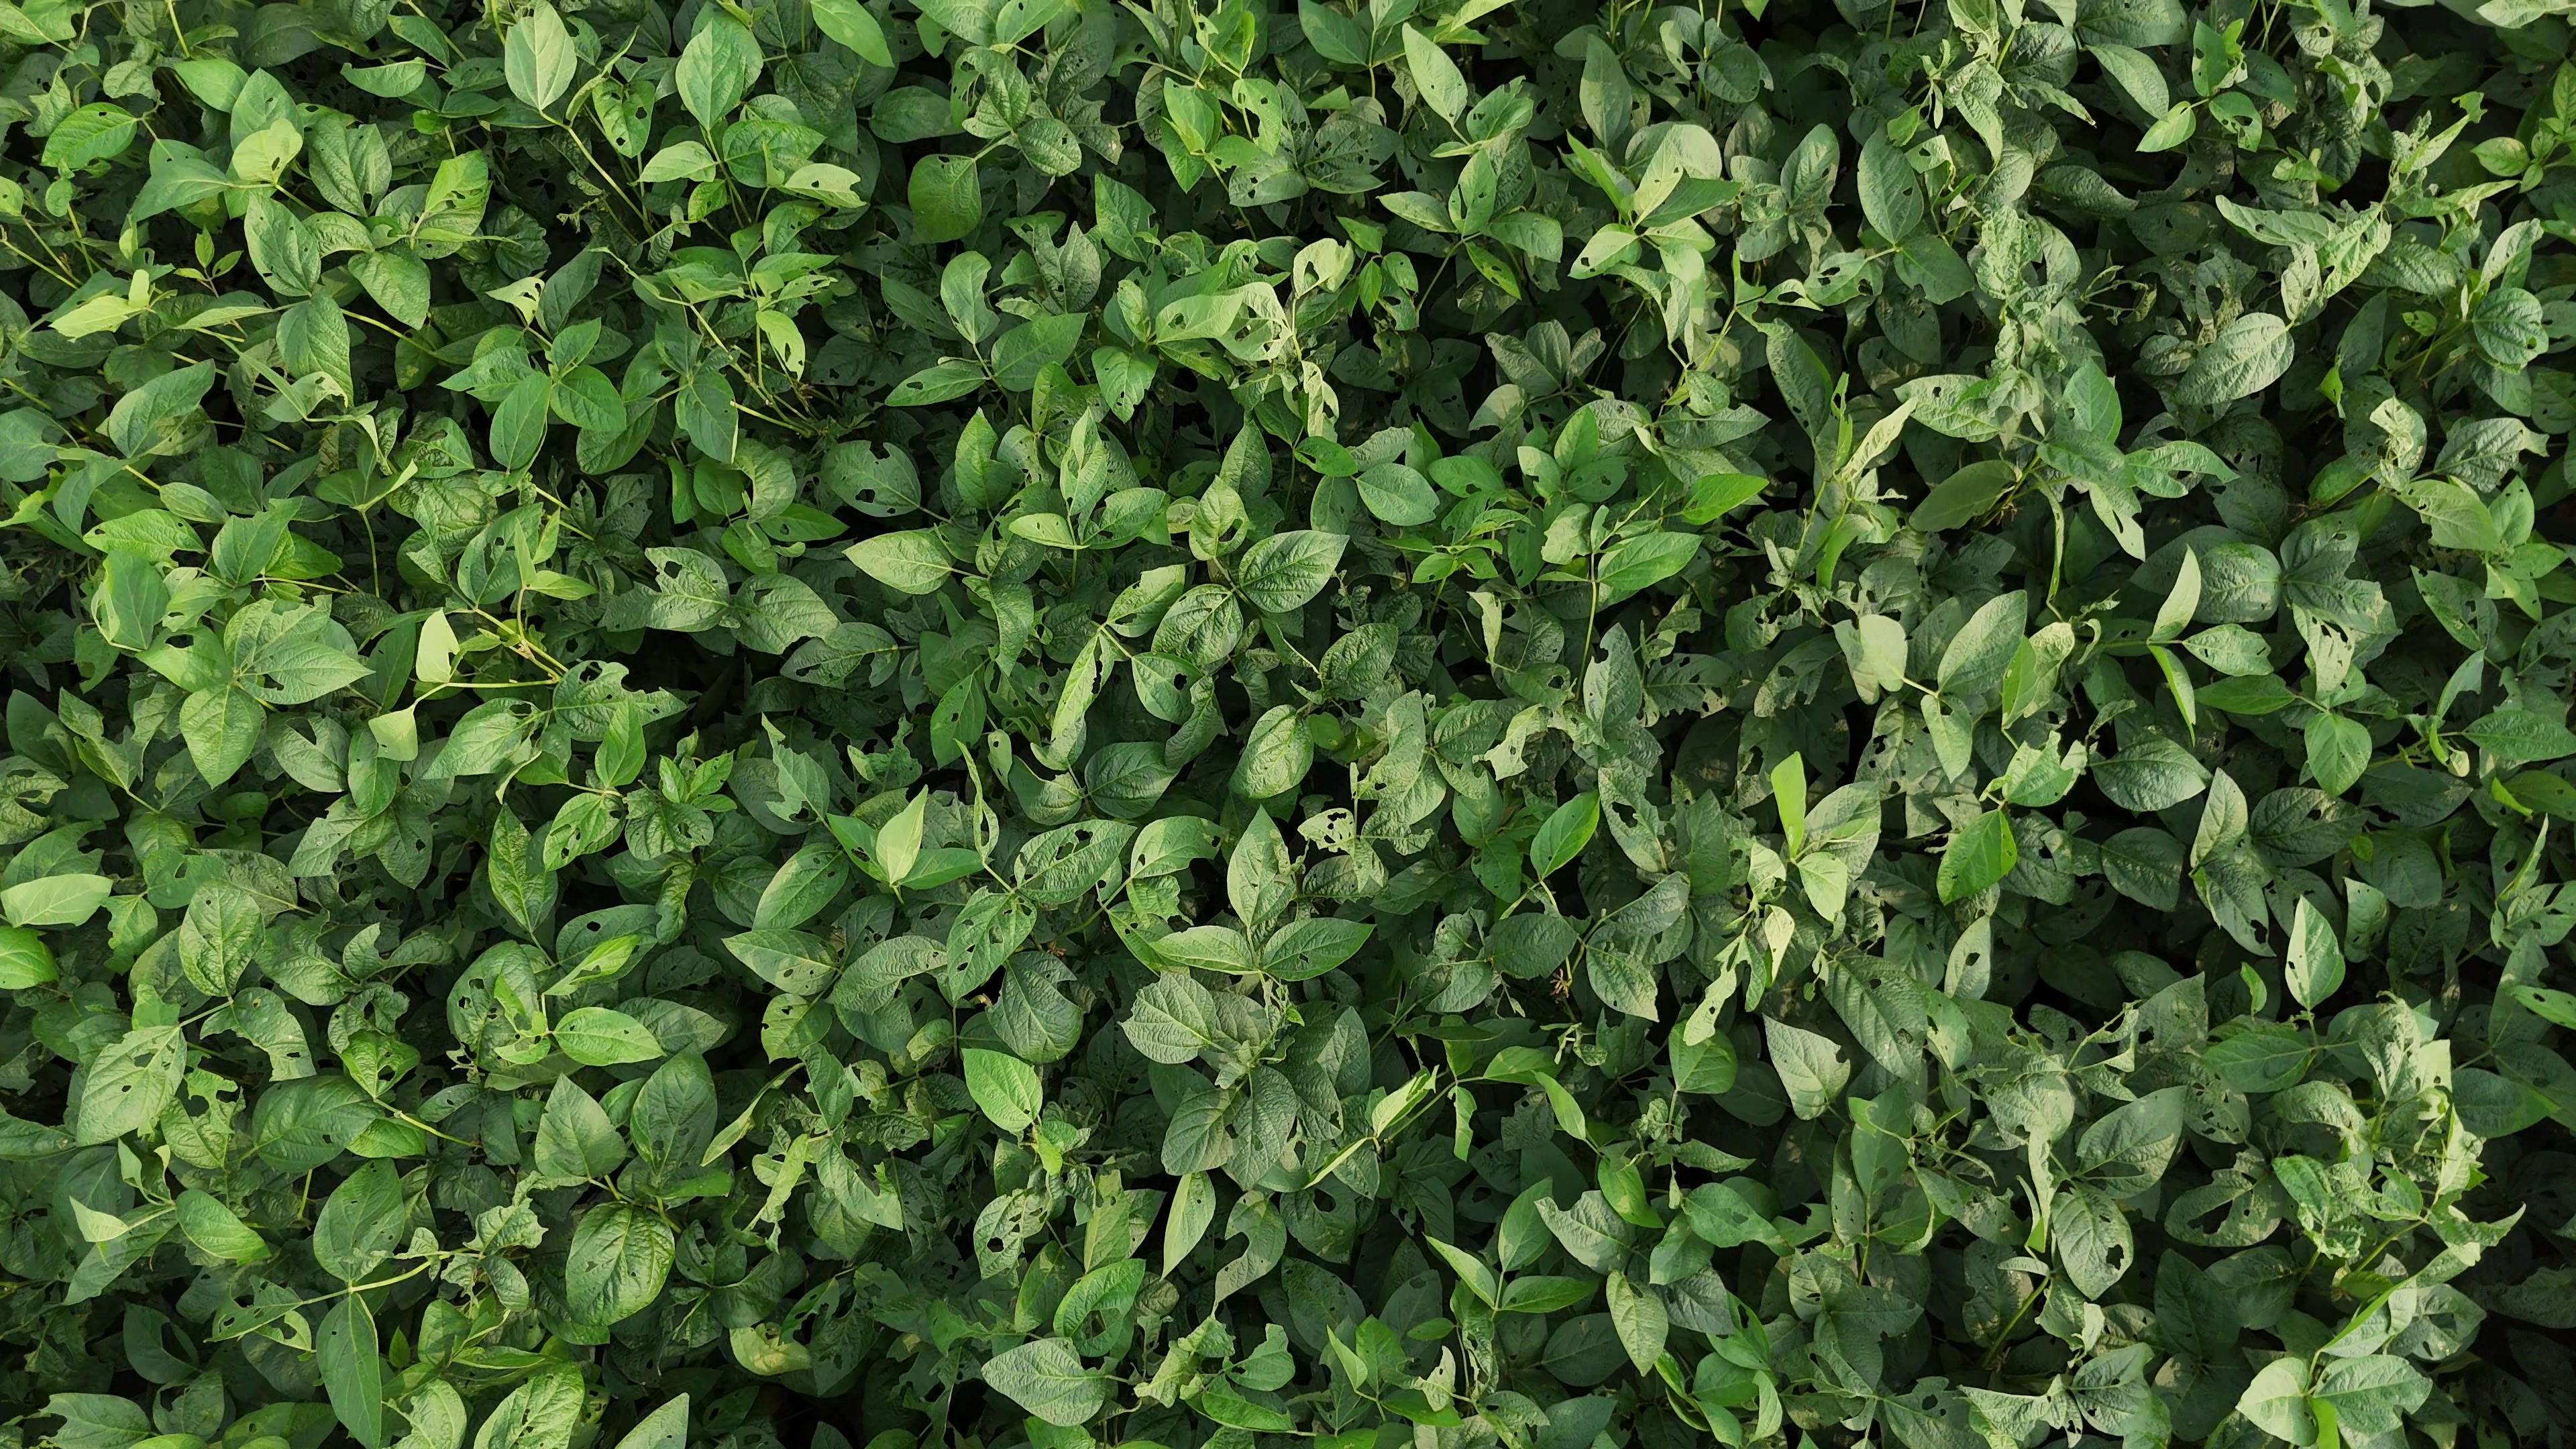
Label: Semilooper_Pest